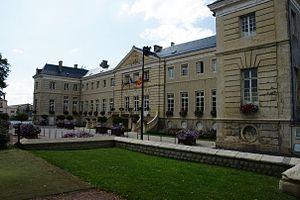
Façade de l'Hôtel de ville d'Isigny-sur-Mer prise en Juillet 2009.
Isigny-sur-Mer est une ancienne commune du département du Calvados, dans la région Normandie, en France, peuplée de 2 527 habitants.
Isigny-sur-Mer est une commune française, située dans le département du Calvados en région Normandie, peuplée de 3 639 habitants.